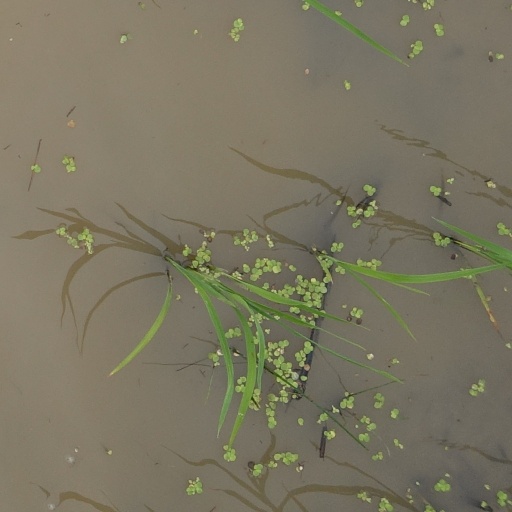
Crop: rice